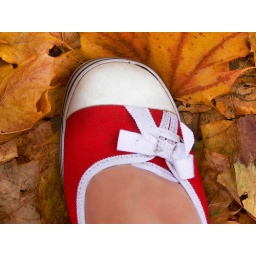
I just liked the way my red shoes looked in all the leaves!! Thank you Heather for the cute shoes!!